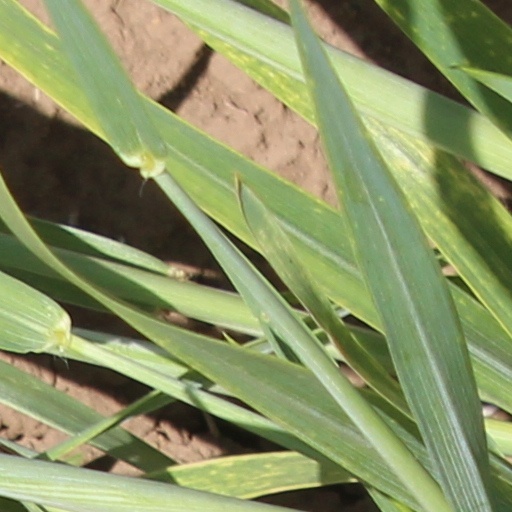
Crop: wheat